Ljótólfr

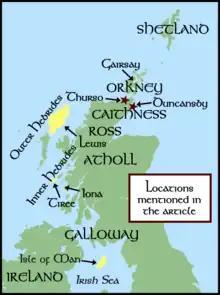
Locations mentioned in the article

In the 11th century, the earls of Orkney were at the height of their power. The Earl of Orkney, Þórfinnr Sigurðarson, also ruled Caithness and Sutherland, and seems to have controlled the western seaboard of Scotland, and the Hebrides. Historian Magnús Stefánsson described the political situation of the Hebrides and the Isle of Man during the 11th and early 12th century as being unstable, and suffering from the rivalries of petty kings and chieftains. In 1079, the Hebridean warlord Gofraidh Crobhán was able to unite the Hebrides and the Isle of Man into an effective independent kingdom. In 1098–9, the Norwegian king Magnús Óláfsson invaded the Hebrides, and asserted his right over the islands; he did so again in 1102–3. He is thought to have planned to unite Orkney, the Hebrides, and the Isle of Mann, under the control of his son. In 1103, Magnús was slain in Ireland, and no Norwegian king set foot in the islands for over a century and a half. With Magnús' death, the Outer Hebrides were brought back under the control of the Kingdom of Mann and the Isles, whose kings tactfully recognised Norwegian sovereignty. In 1156, the kingdom was partitioned following an inconclusive sea battle between the warlord Somhairle mac Gille Brighde, and the Manx king Gofraidh mac Amhlaibh: the Outer Hebrides remained under the control of Gofraidh, but the Inner Hebrides were ruled separately by Somhairle. Two years later, Somhairle successfully invaded the Isle of Man, took the throne, and ruled the entire Kingdom of Mann and the Isles until his death in 1164.